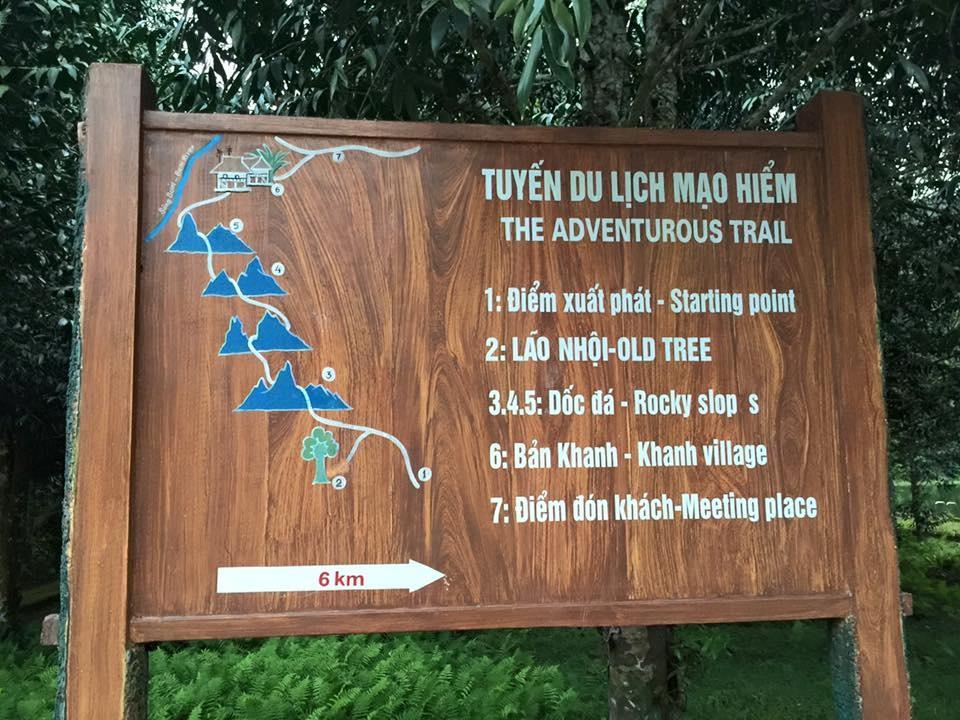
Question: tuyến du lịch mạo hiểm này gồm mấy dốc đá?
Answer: tuyến du lịch mạo hiểm này gồm ba dốc đá